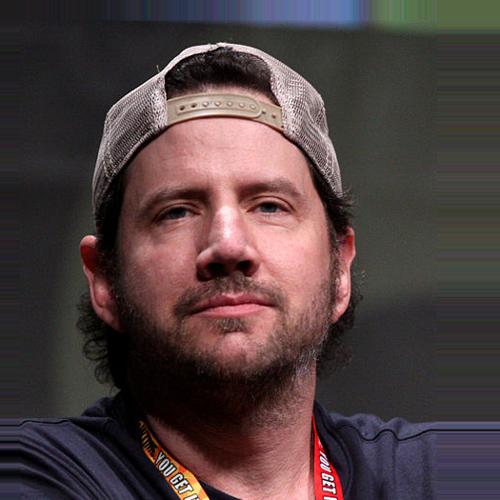
Age: 41